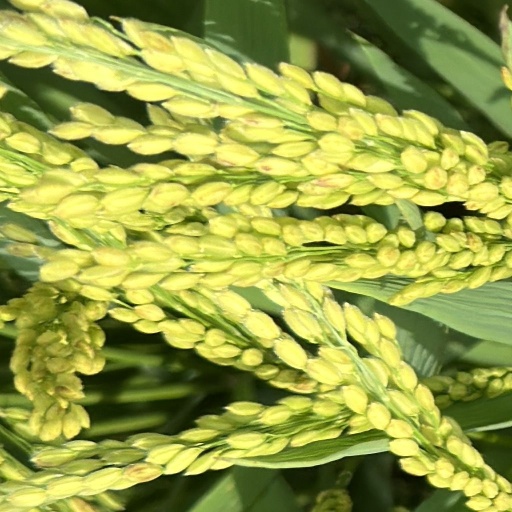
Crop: rice